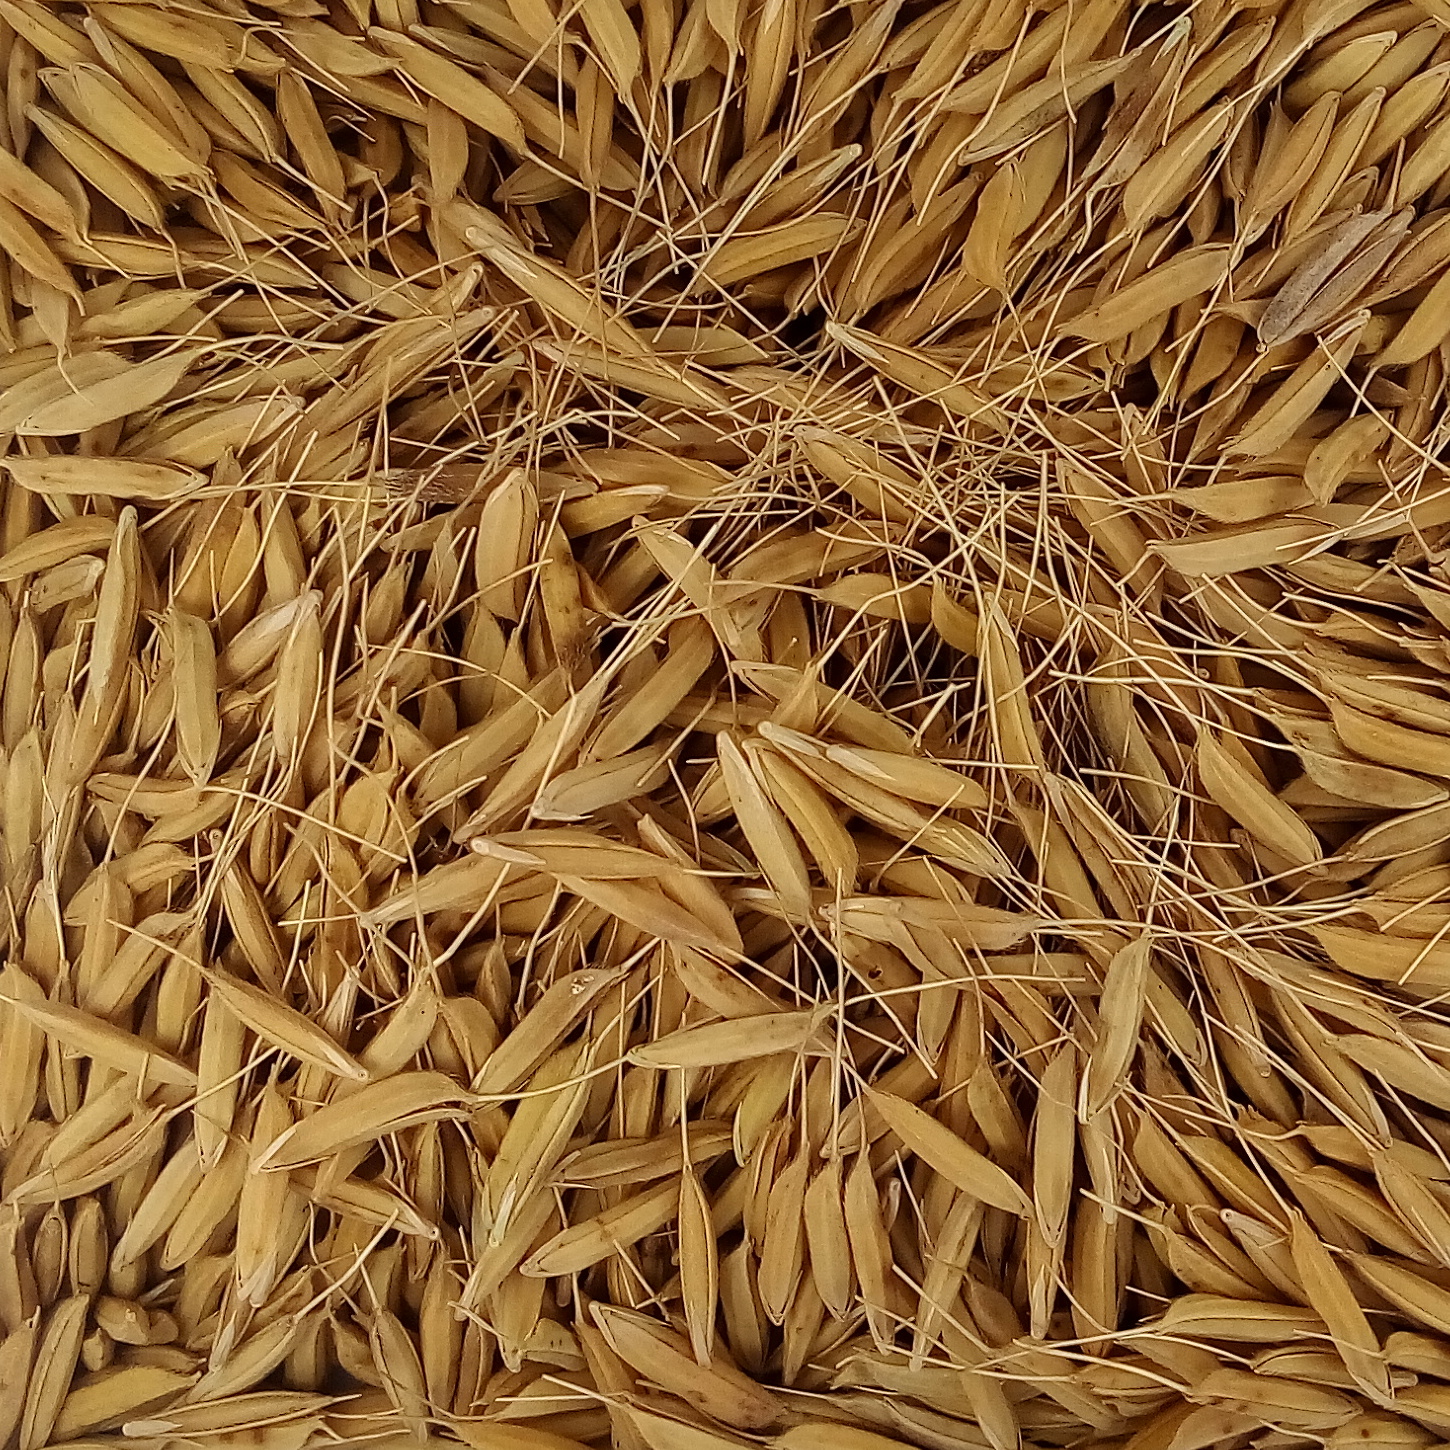
Rice seed variety: PB_6